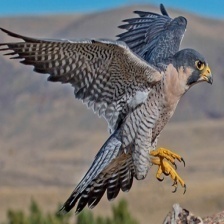
Species: PEREGRINE FALCON
Scientific name: FALCO PEREGRINUS